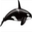
Label: whale